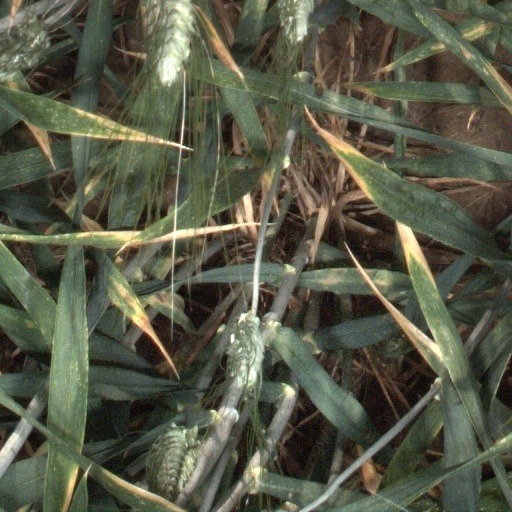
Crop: wheat